Harrison Smith

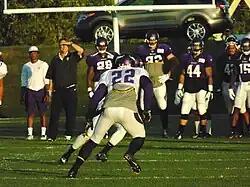
Smith at Vikings training camp in 2014

He resumed as the starting free safety under new head coach Mike Zimmer. In the season-opener against the Rams, Smith made two solo tackles, a pass deflection, a sack, and intercepted a pass by Shaun Hill, returning it for an 81-yard touchdown in a 34–6 victory. In Week 4 against the Atlanta Falcons, Smith intercepted a pass thrown by Matt Ryan in a 41–28 win. The following week, in a "Thursday Night Football" game against the Packers, Smith intercepted a pass thrown by Matt Flynn in a 42–10 loss. On November 2, 2014, he recorded a season-high ten solo tackles in a 29–26 win over the Washington Redskins. In a Week 11 contest, Smith recorded three solo tackles, a pass deflection, and intercepted a pass thrown by Jay Cutler in a 21–13 loss to the Bears. The next game, he deflected a pass, made five solo tackles, and assisted on five tackles, tying his season-high of ten combined tackles in a 24–21 loss to the Packers. In Week 16 against the Miami Dolphins, Smith intercepted a pass thrown by Ryan Tannehill in a 37–35 loss. He started all 16 games and finished his first year under head coach Mike Zimmer with 92 combined tackles, nine deflected passes, three sacks, five interceptions, and a touchdown.